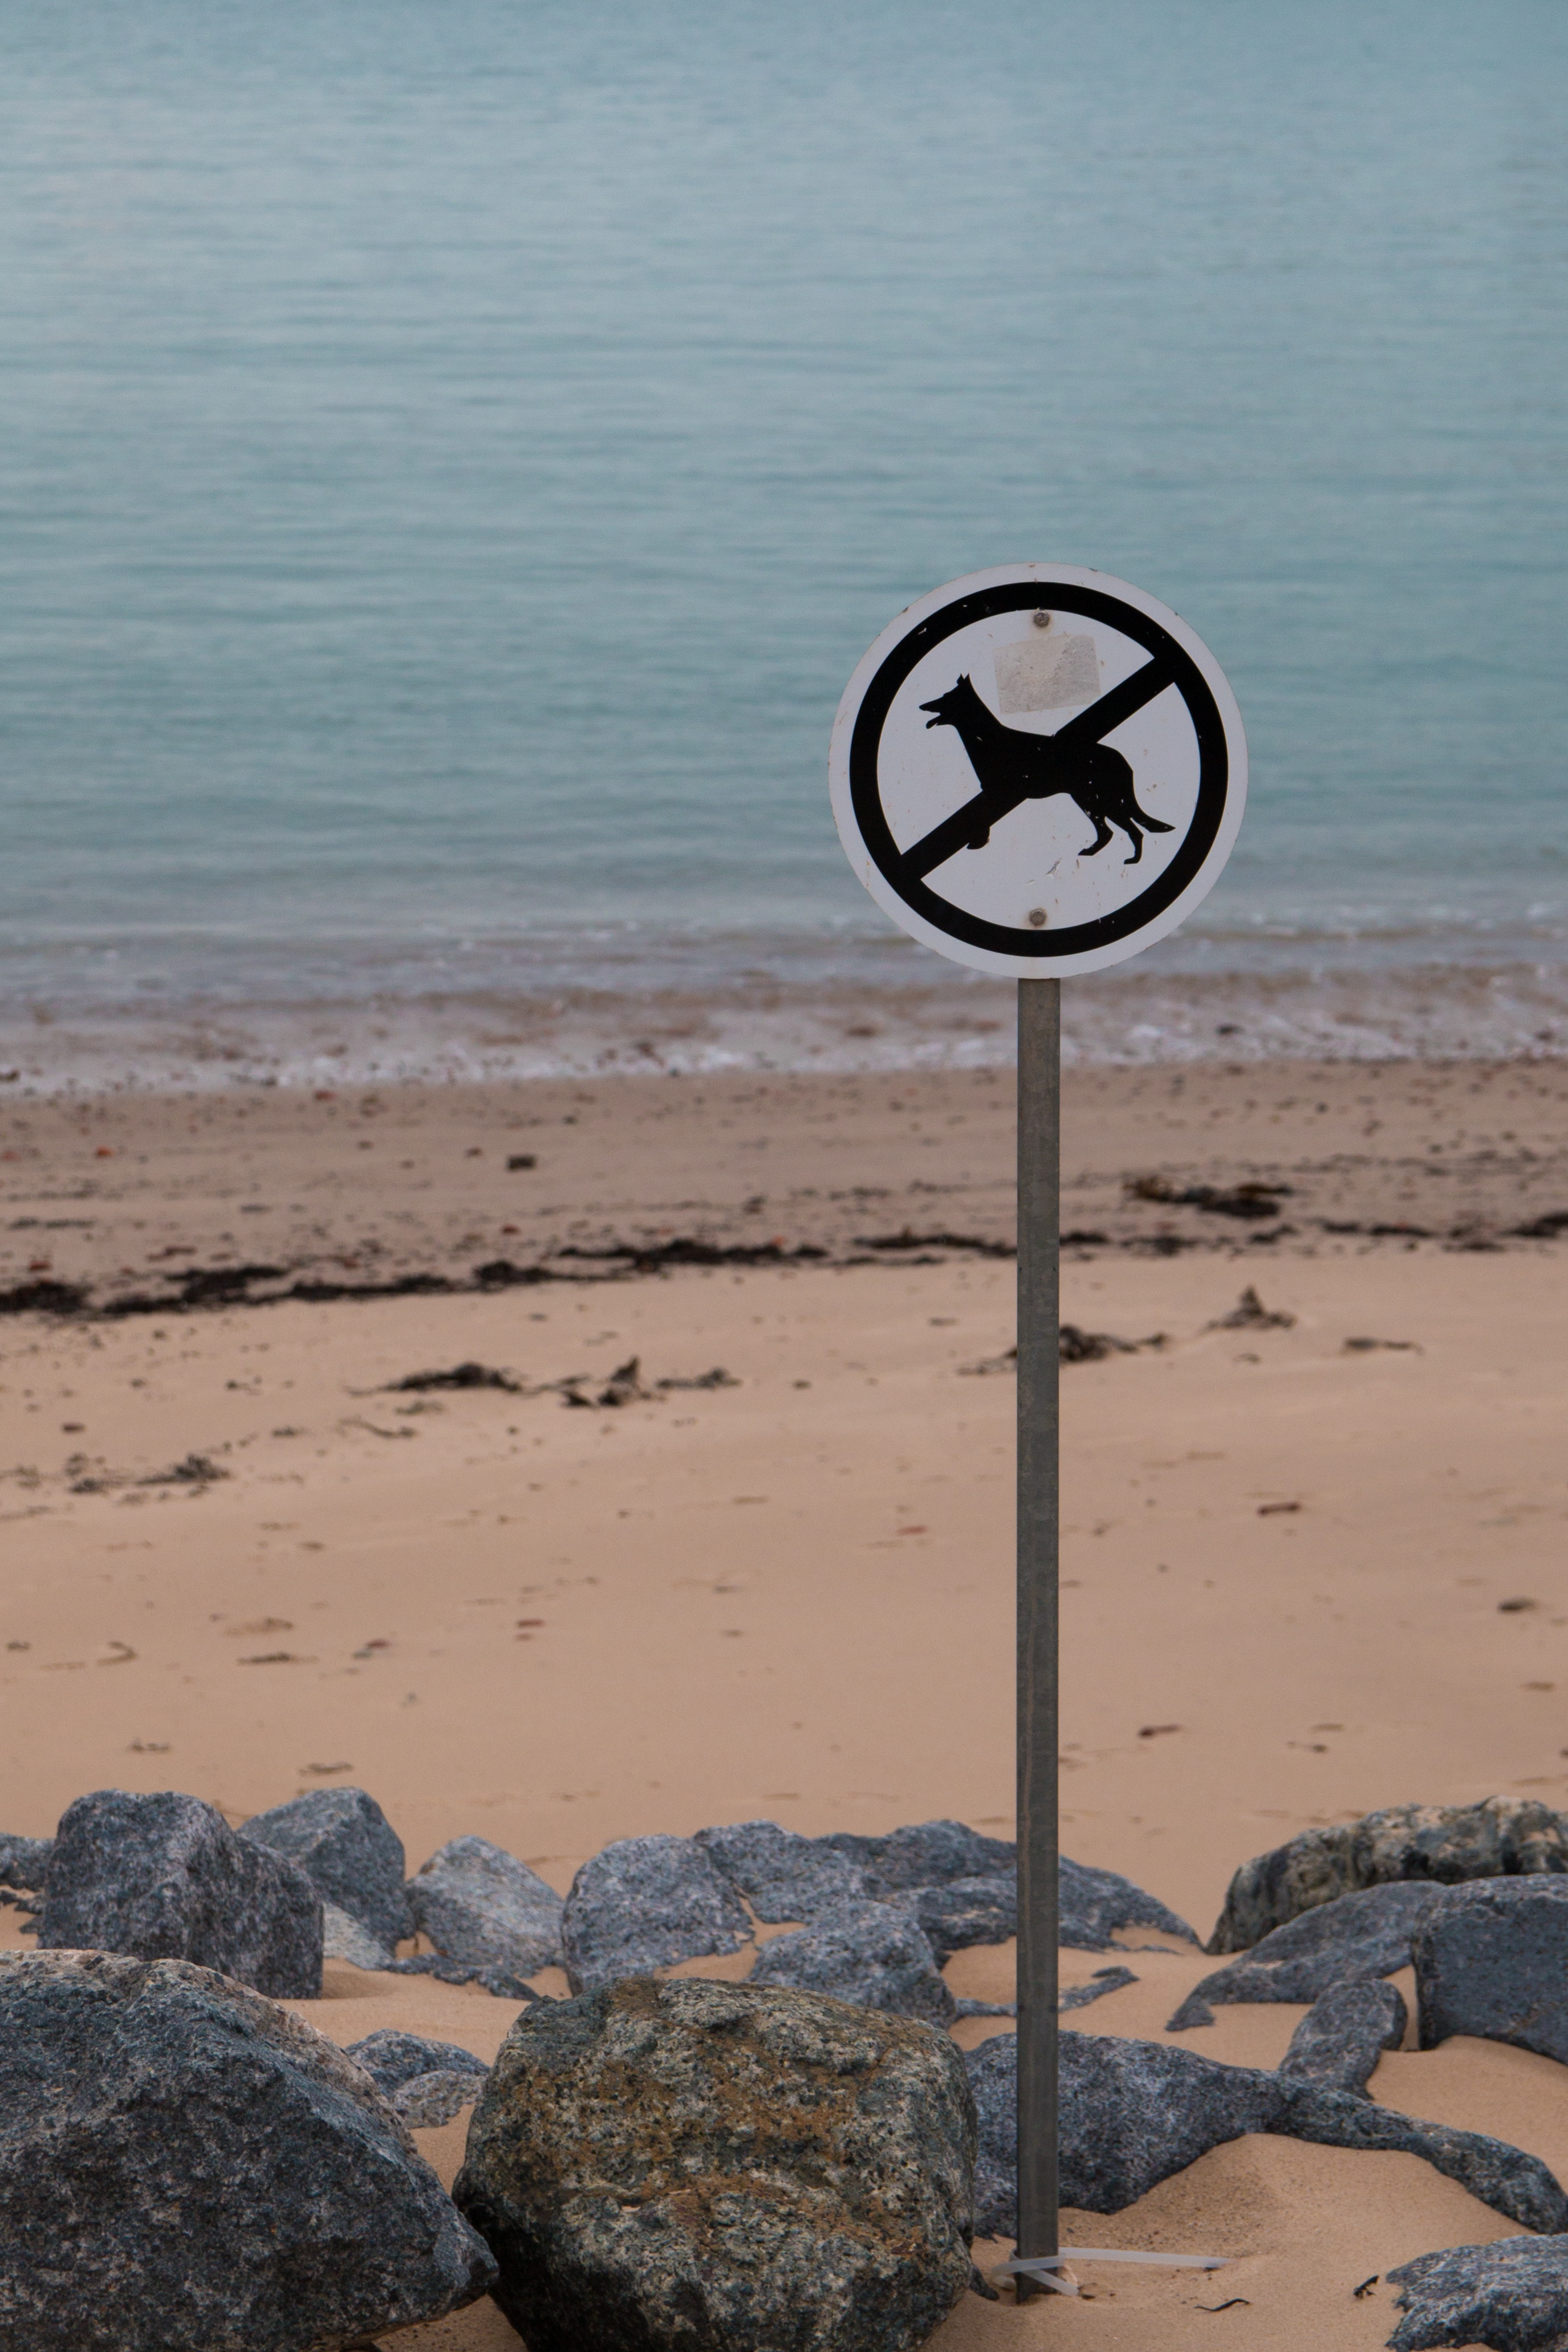
beach, sea, coast, water, sand, ocean, horizon, sky, shore, wave, vacation, note, body of water, dogs, shield, warning, north sea, helgoland, prohibitory, dogs prohibited, coastal and oceanic landforms